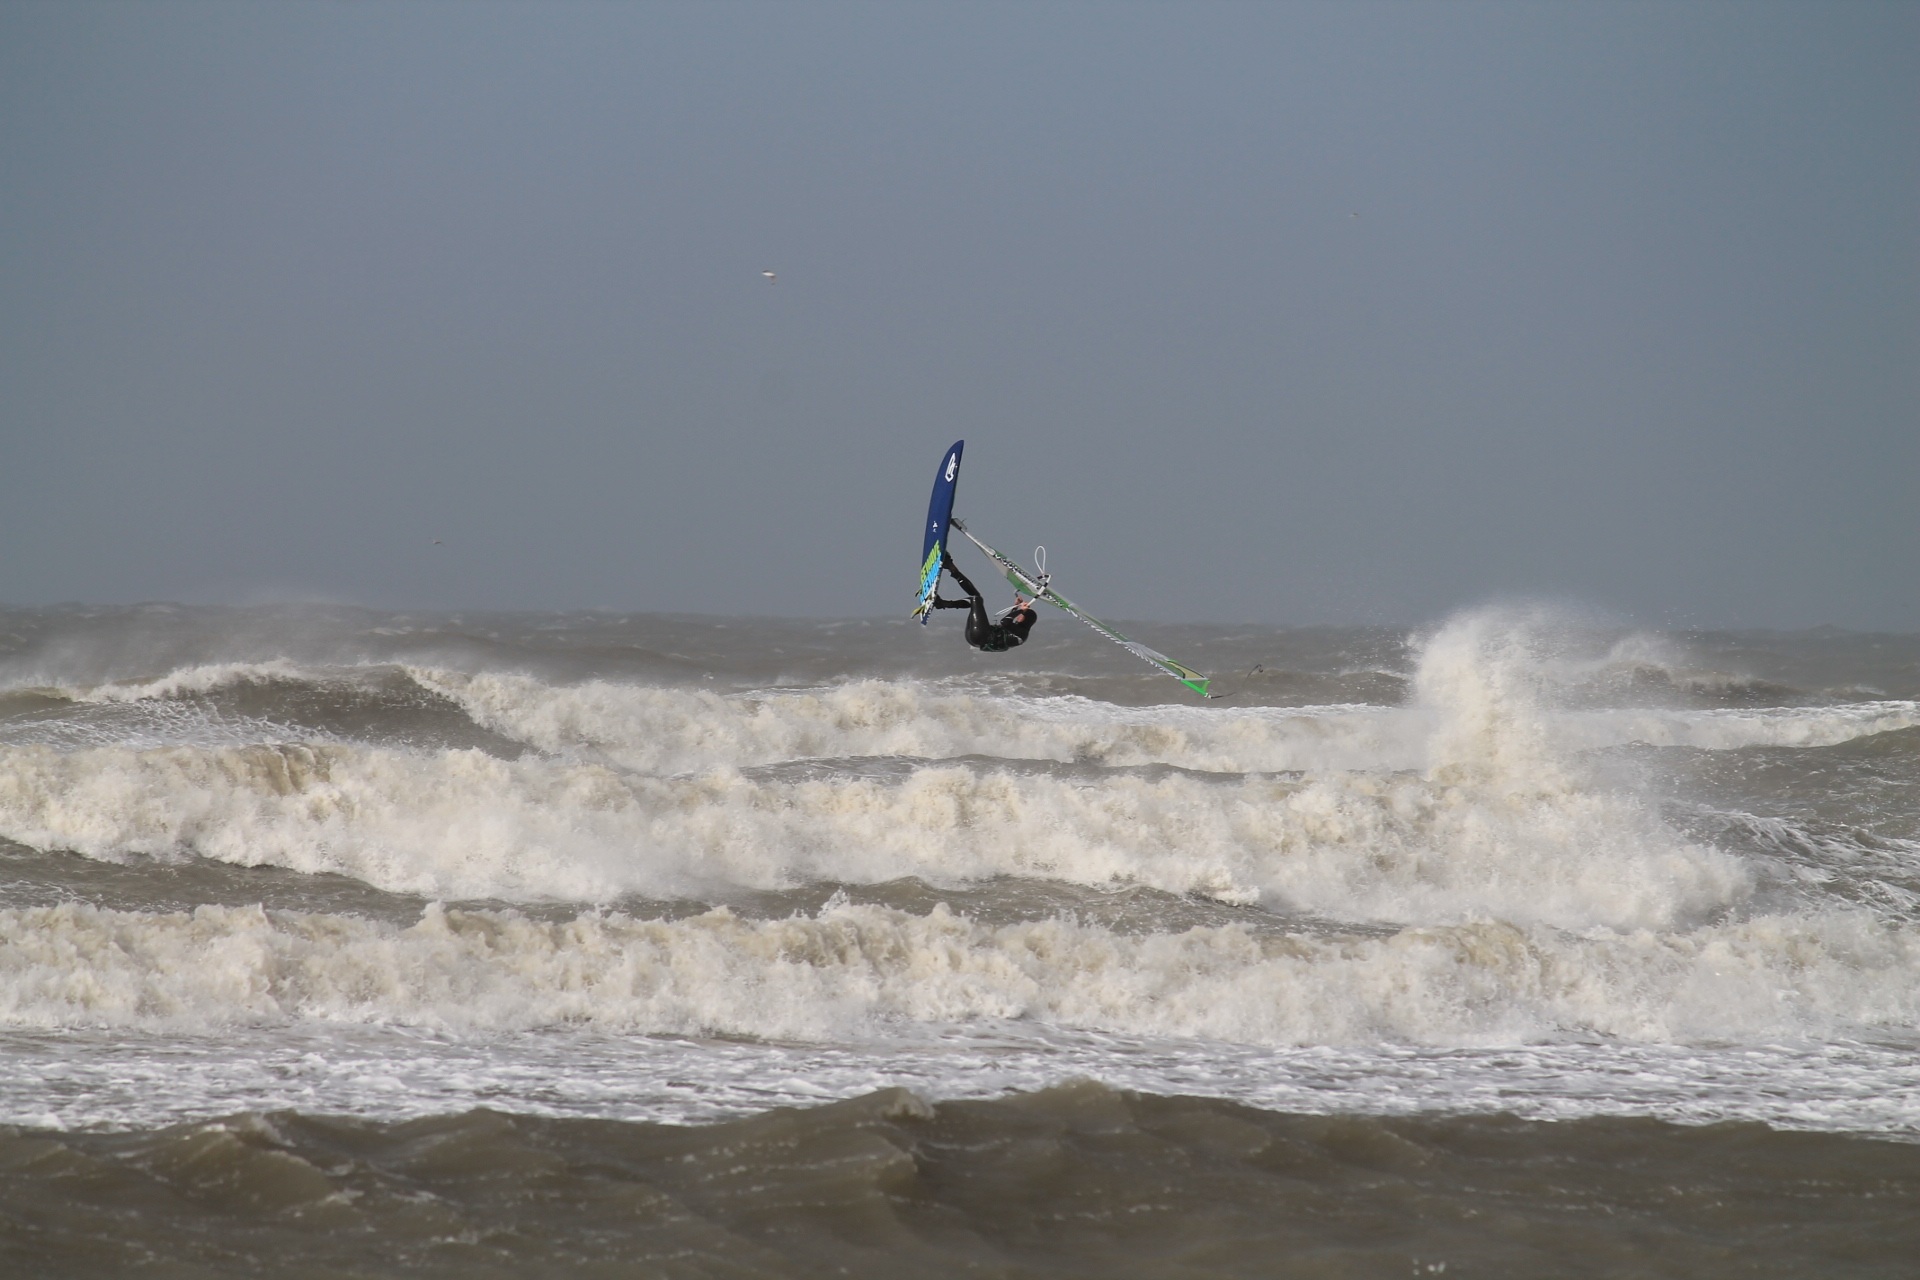
man, beach, sea, coast, ocean, wave, wind, jump, surfer, surfing, sailing, surfboard, extreme sport, toy, waves, sports, boating, windsurfing, kitesurfing, water sport, windsports, wind wave, boardsport, surfing equipment and supplies, surface water sports, individual sports